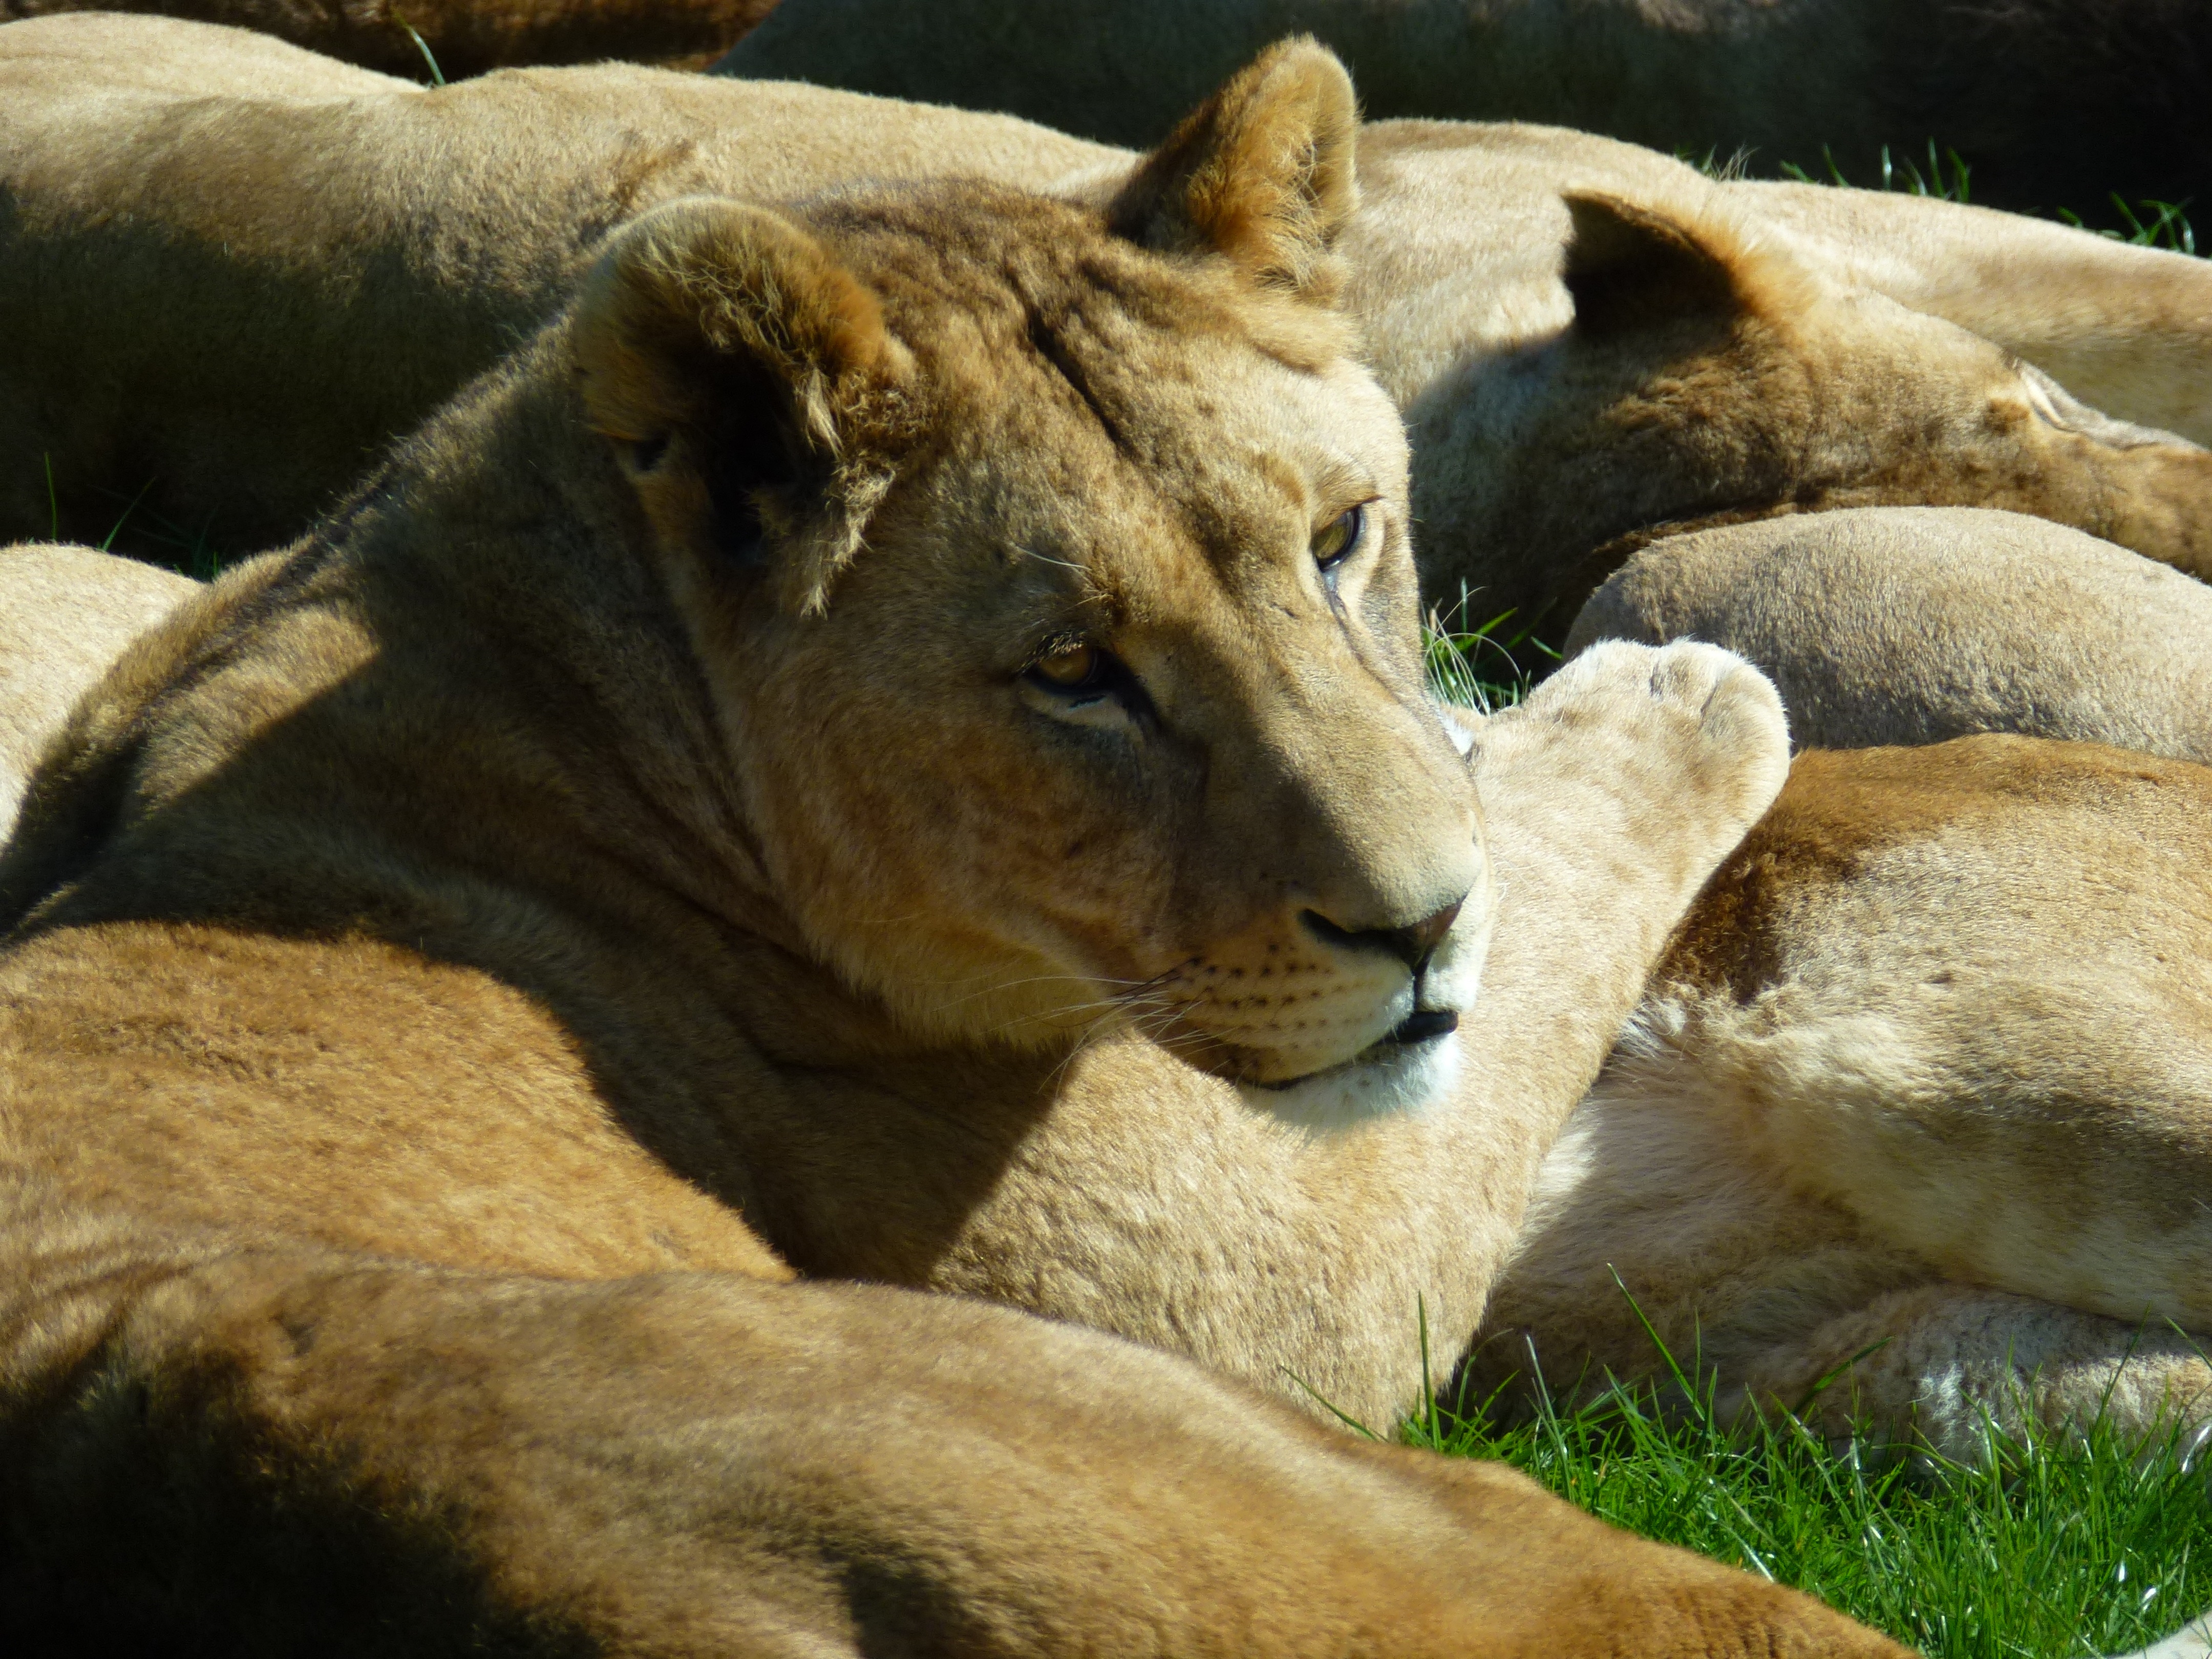
recreation, wildlife, zoo, mammal, fauna, lion, lioness, safari, longleat, sun bathing, cuddles, big cats, outdoor recreation, cat like mammal